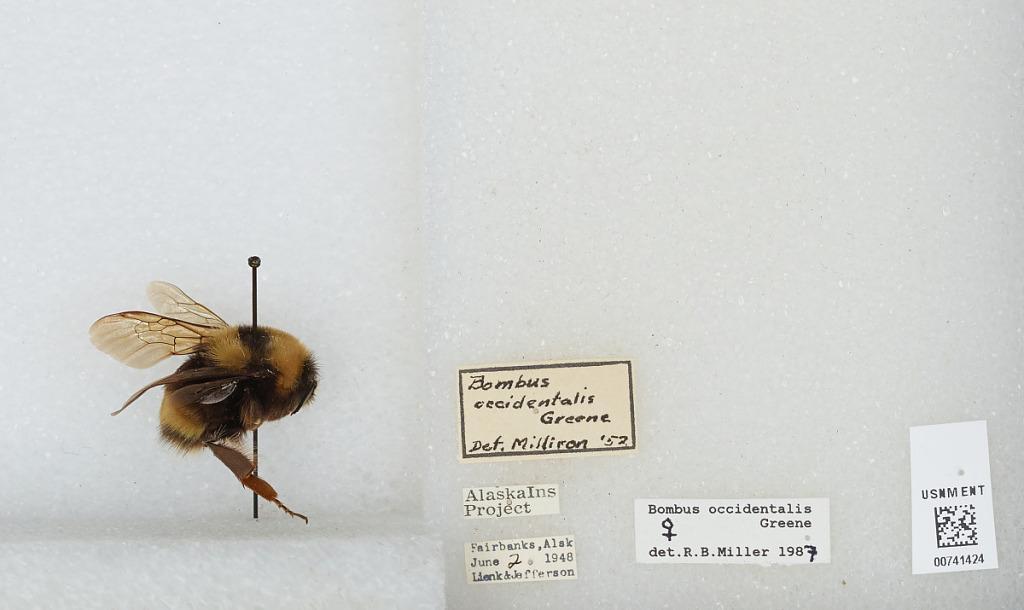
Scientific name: Bombus (Bombus) occidentalis Greene
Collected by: Lienk & Jefferson
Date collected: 1948-6-2
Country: United States
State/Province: Alaska
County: Fairbanks North Star
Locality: Fairbanks
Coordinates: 64.8436, -147.723
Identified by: Milliron